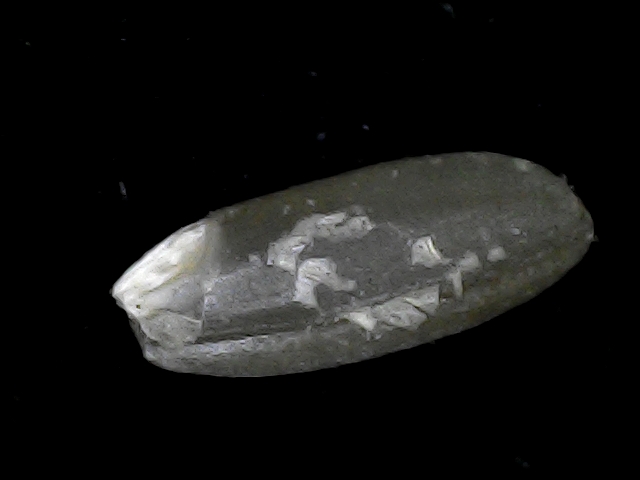
Rice variety: BD93